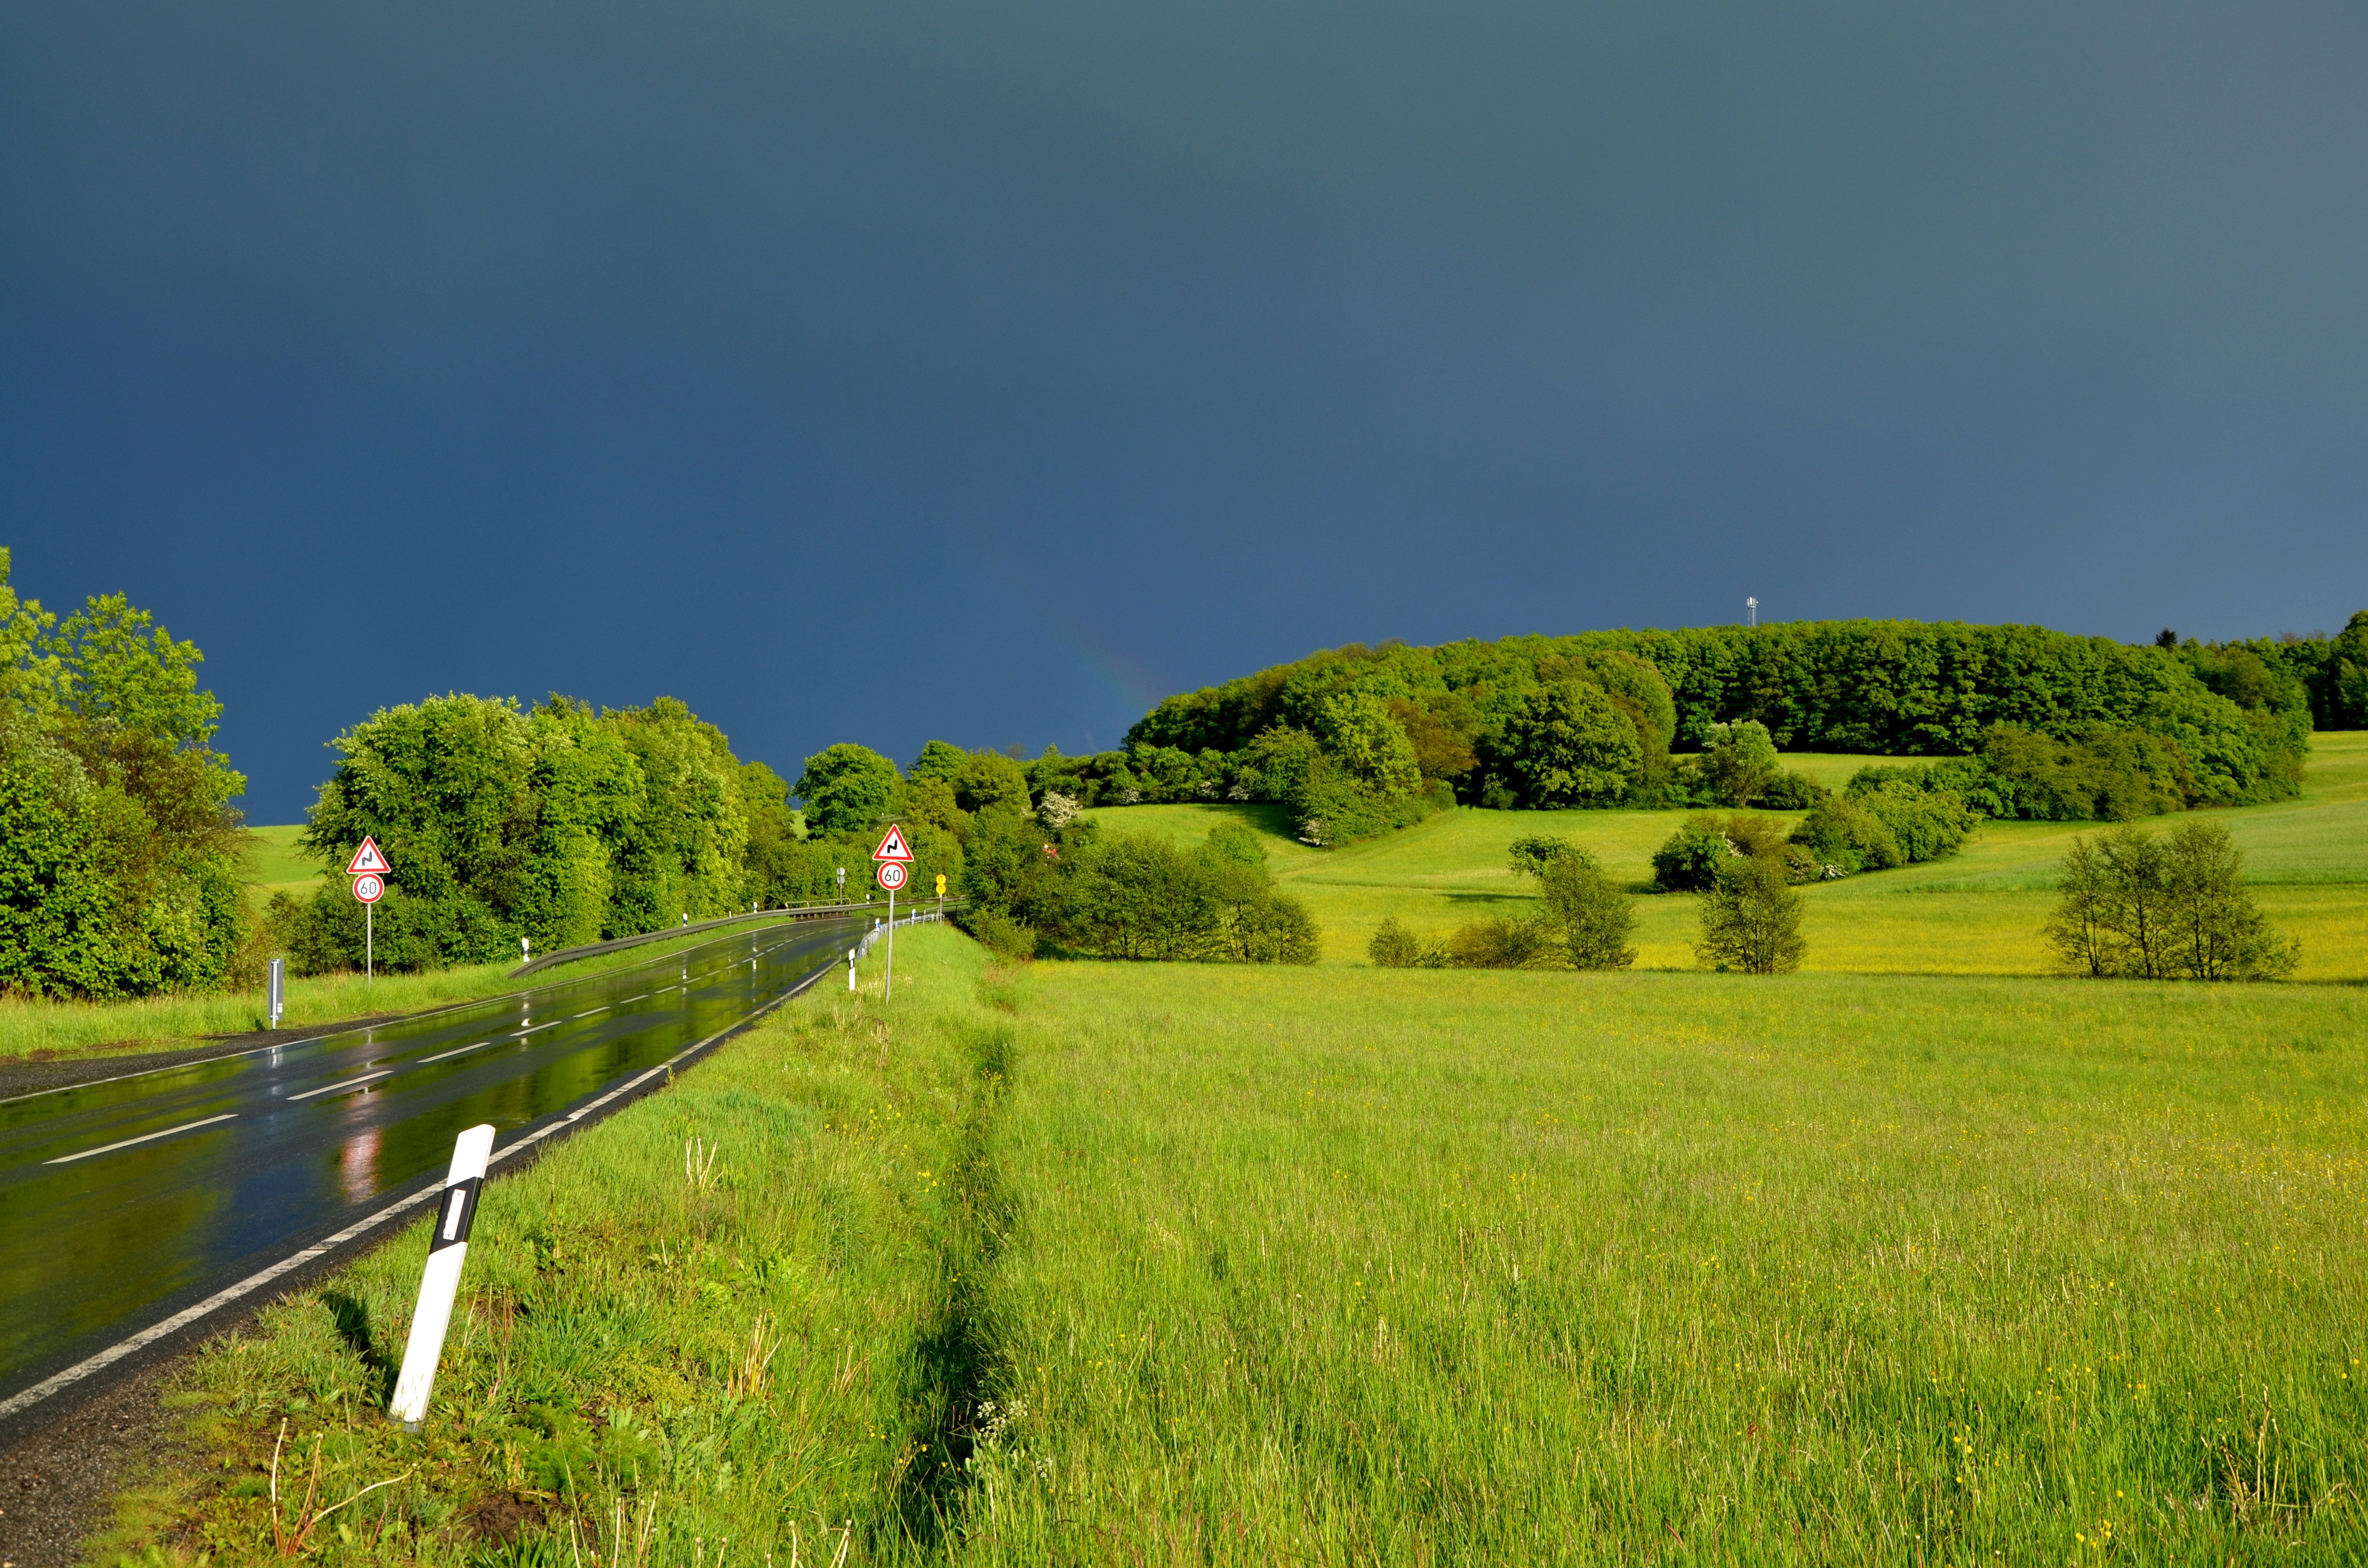
landscape, tree, nature, grass, mountain, light, plant, sky, road, field, farm, lawn, meadow, prairie, rain, hill, flower, valley, green, pasture, weather, storm, agriculture, lighting, plain, farbenspiel, grassland, shrub, habitat, mood, ecosystem, rural area, threatening, paddy field, reported, natural environment, geographical feature, woody plant, mountainous landforms